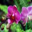
Label: orchid